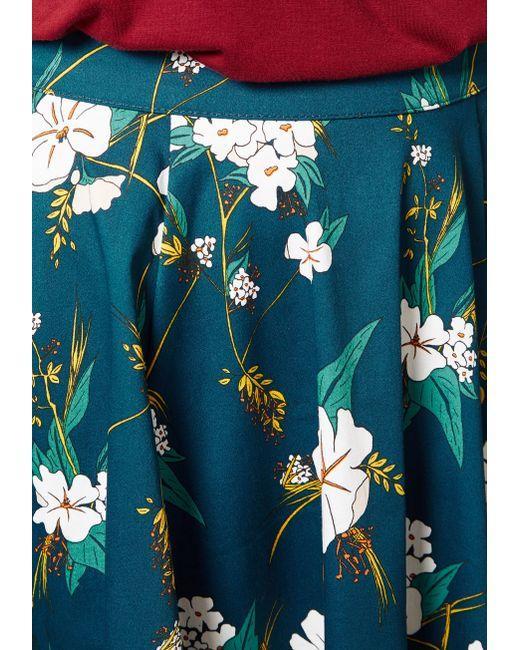
Pfirsichblüten-Midirock in marineblauem und floralem Design